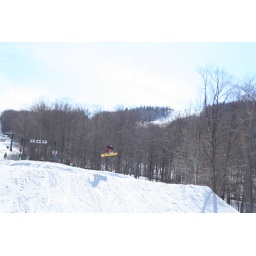
Big back 180 over table @ Stowe mountain Park